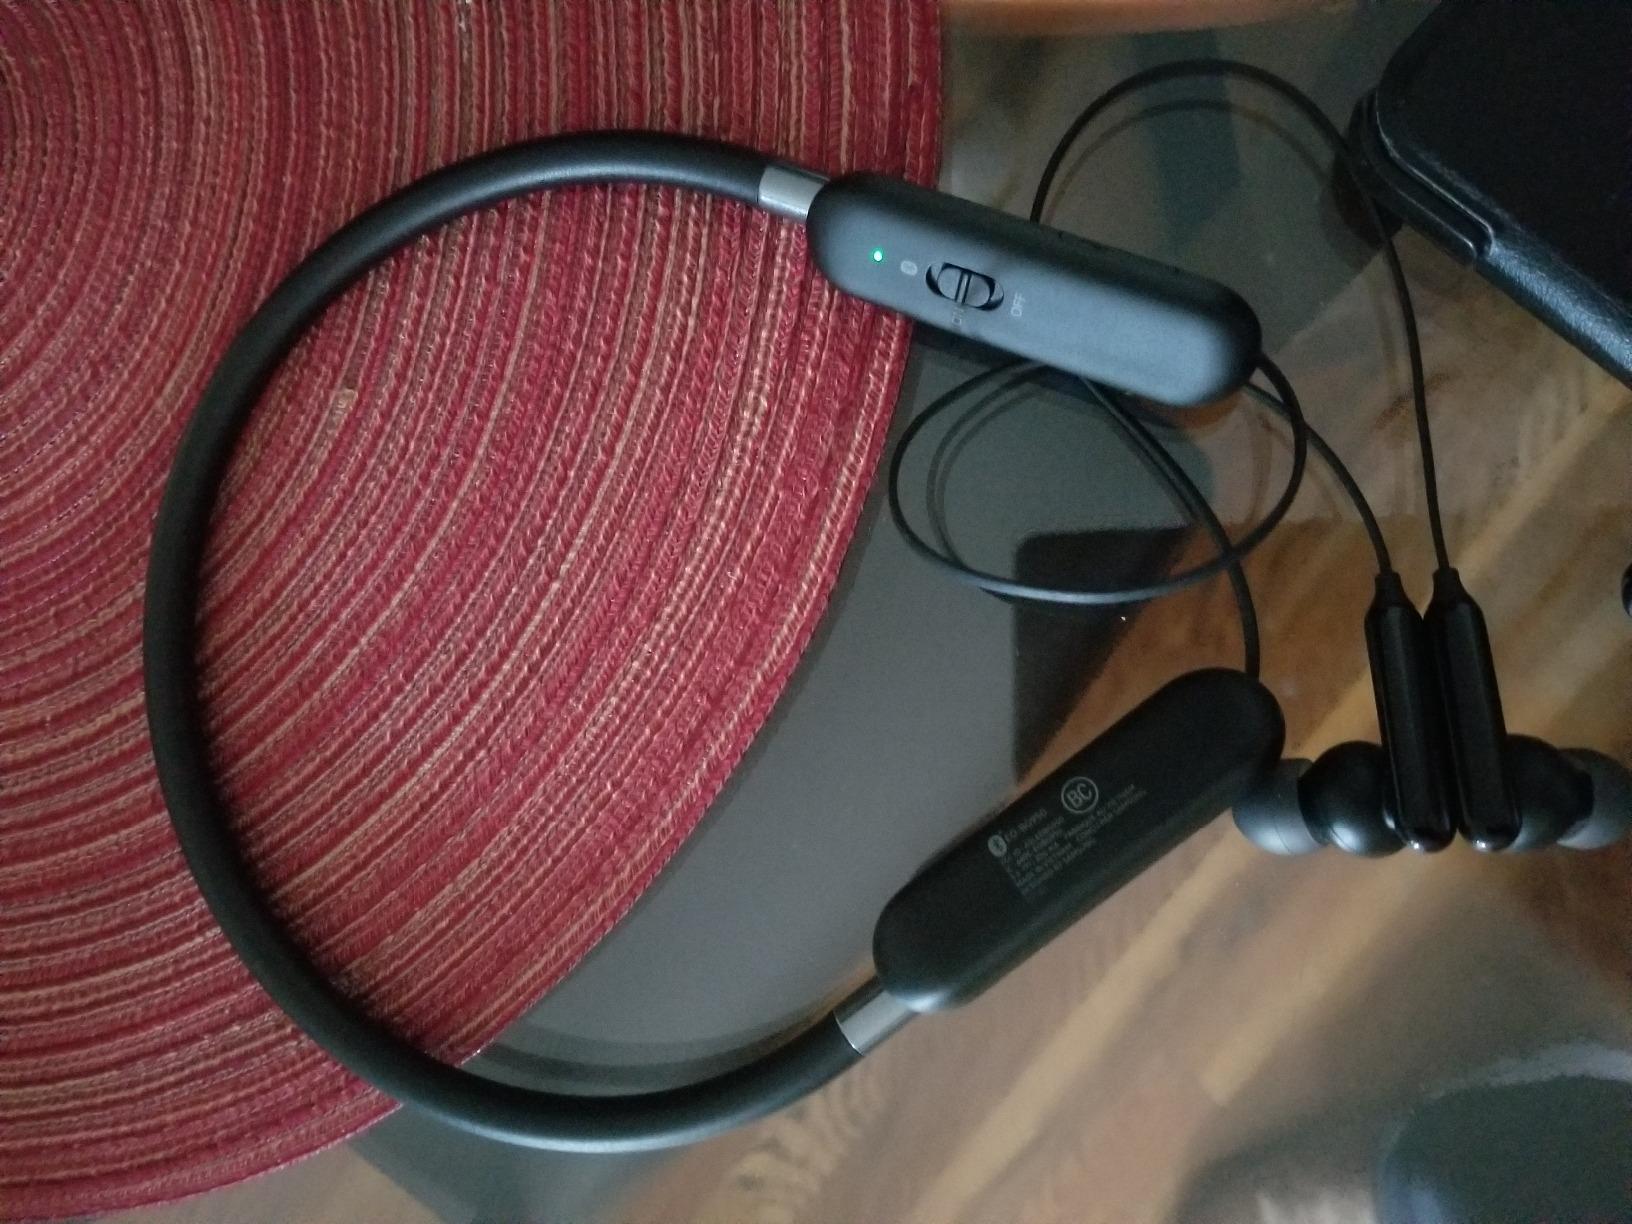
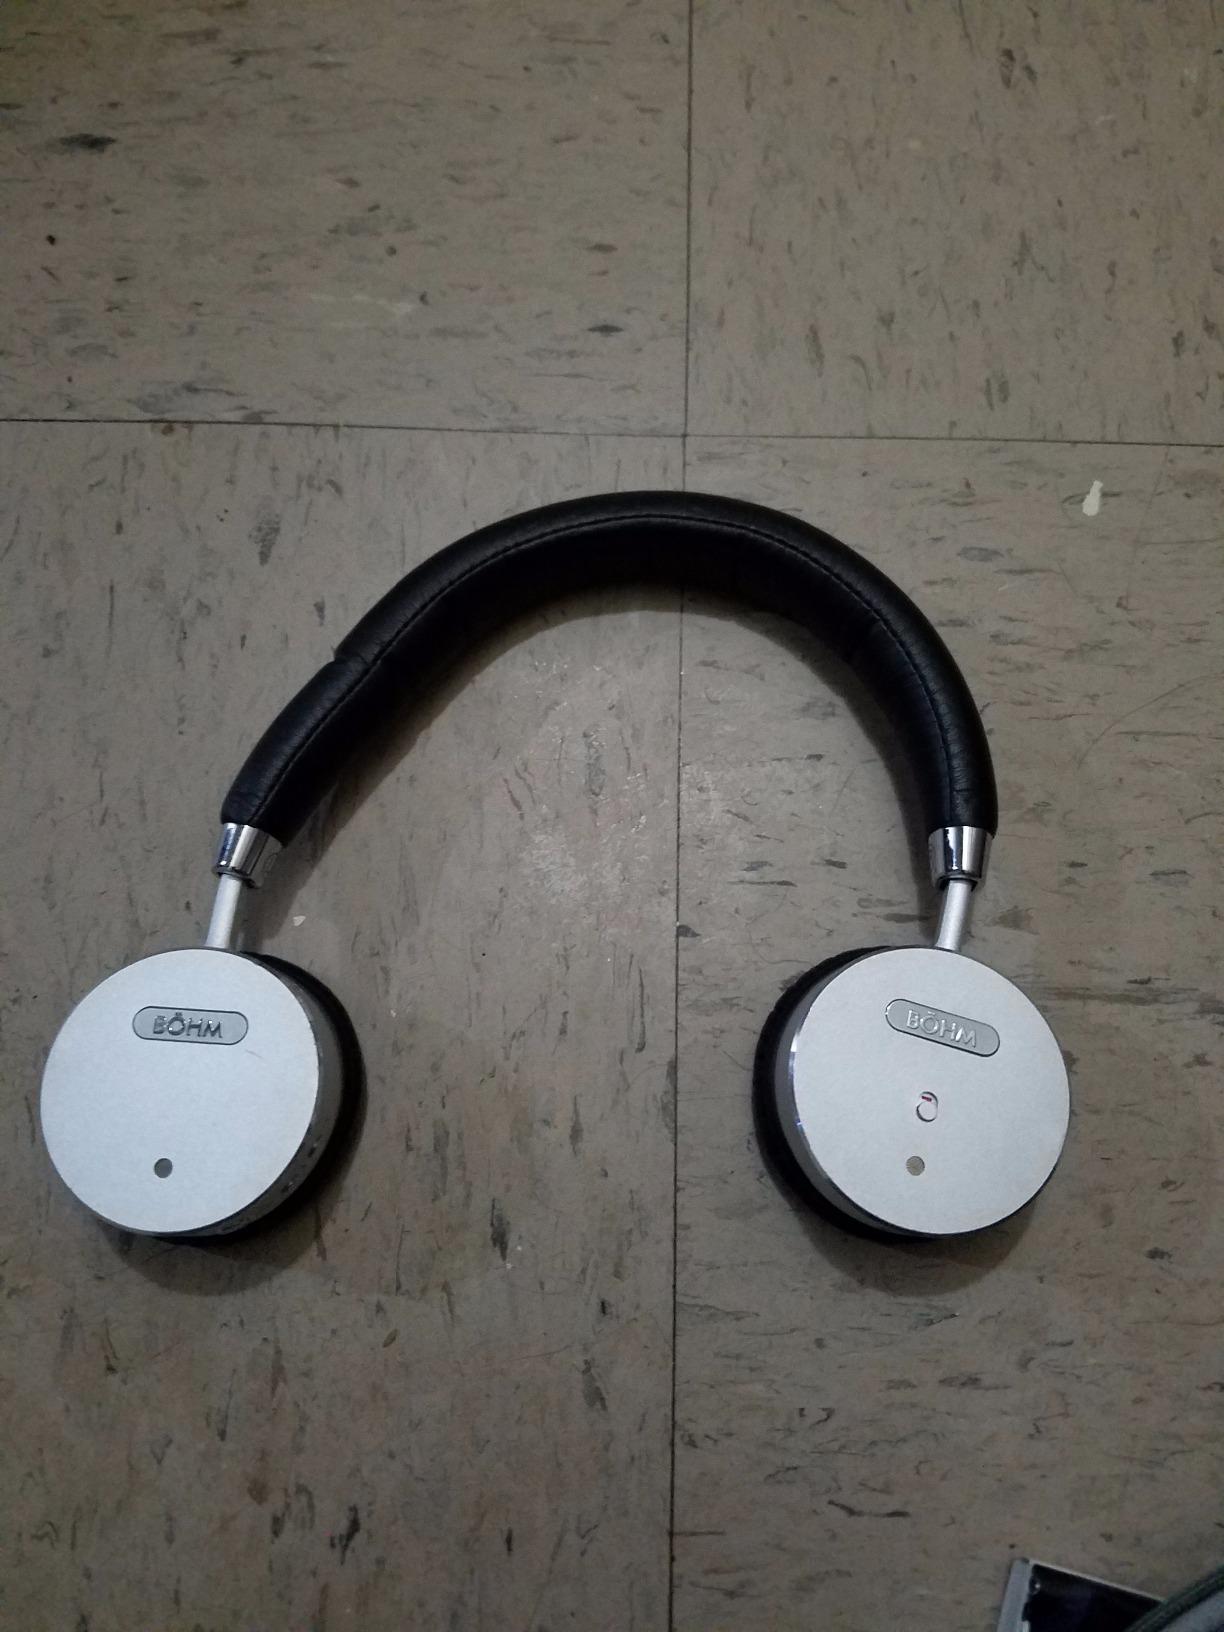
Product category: headphones
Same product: no